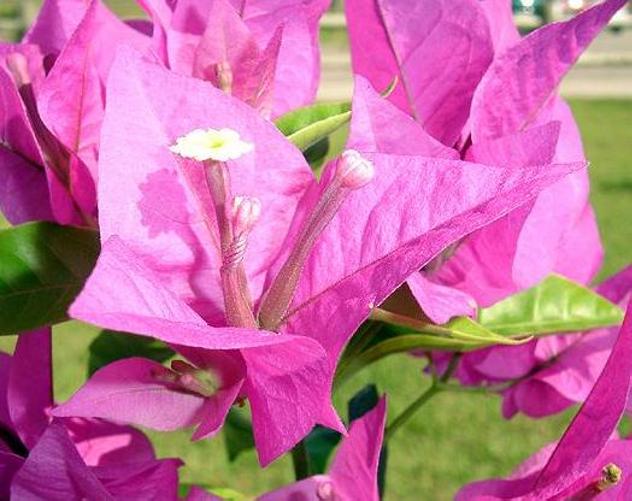
Label: bougainvillea